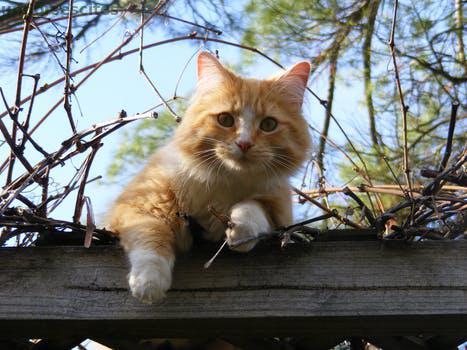
Label: Watermark